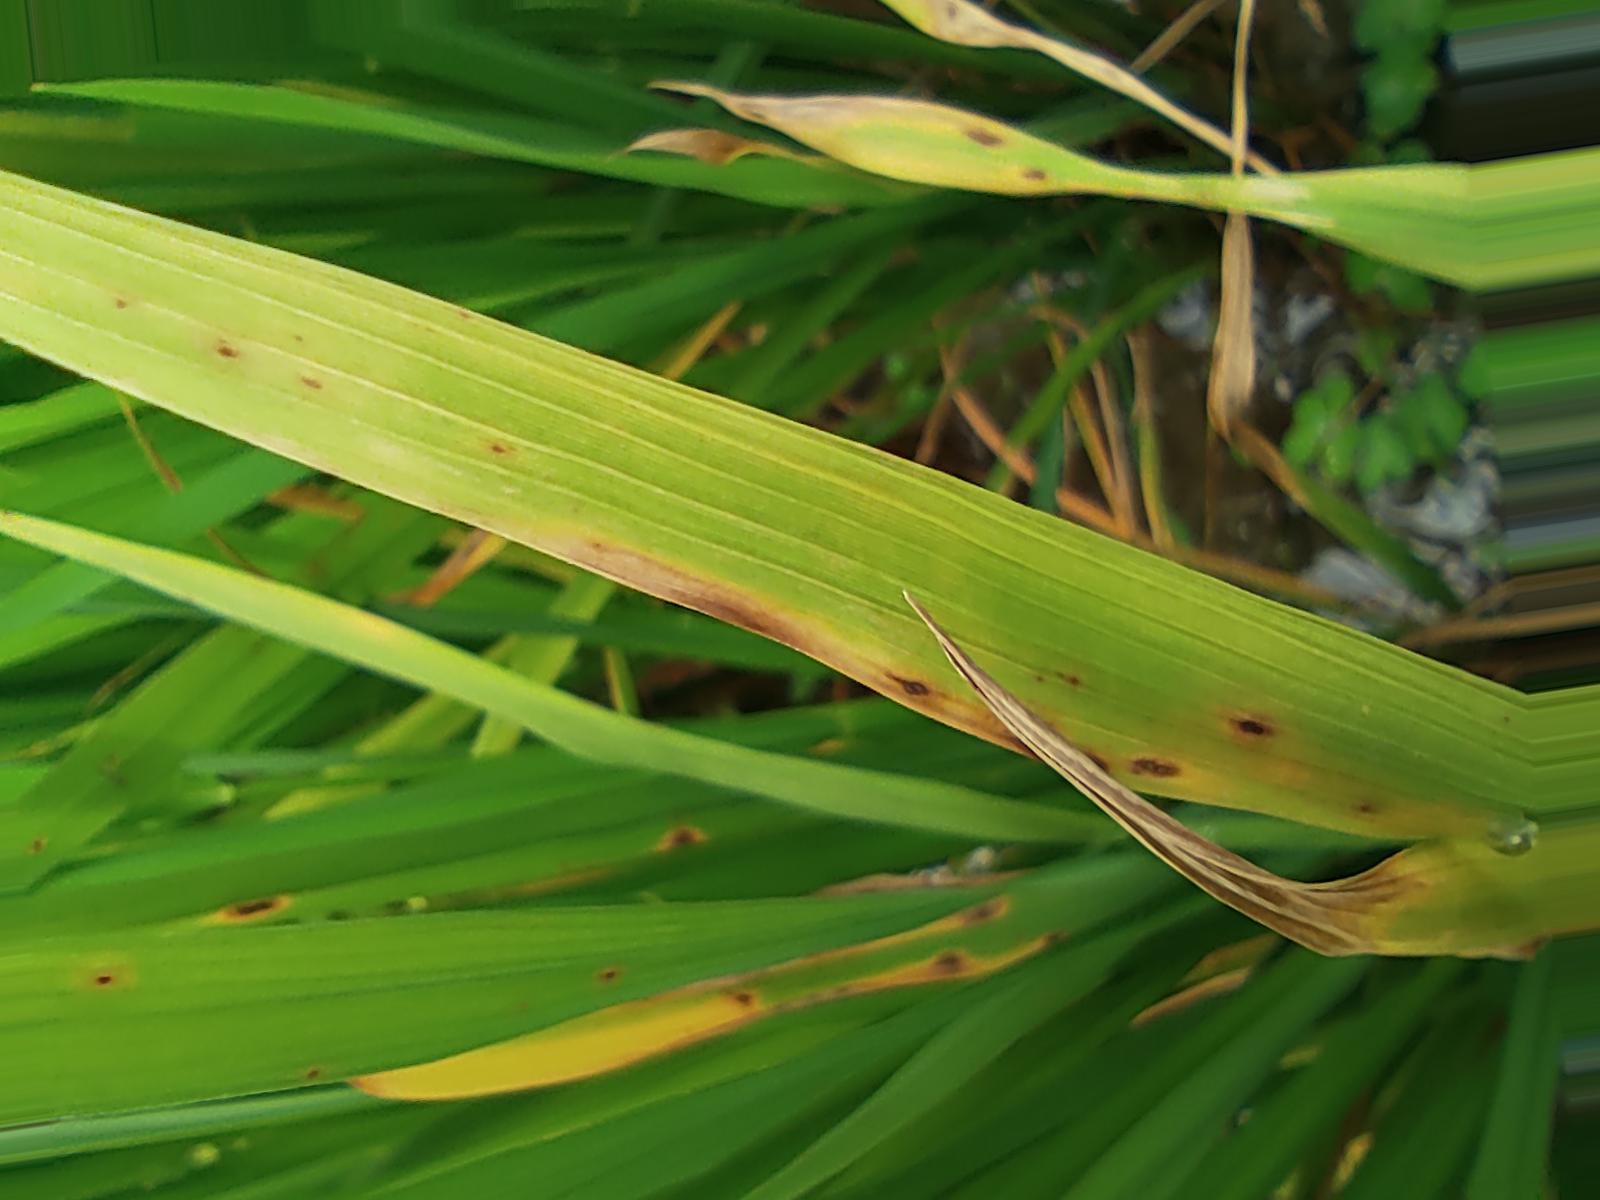
Nhãn: Bệnh Gạch Nâu ( Narrow Brown Spot )